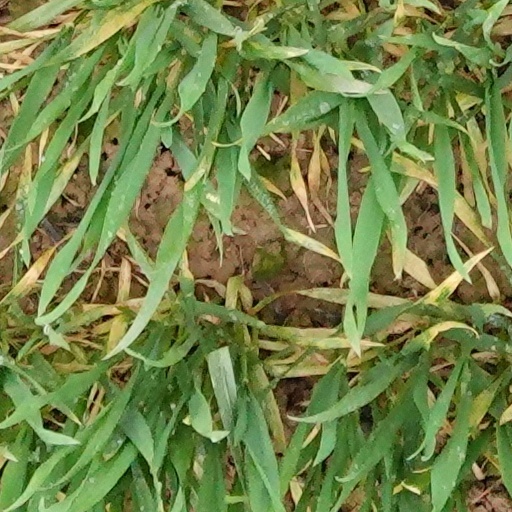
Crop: wheat